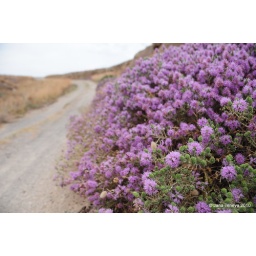
Thyme field next to a road in Santorini, Greece